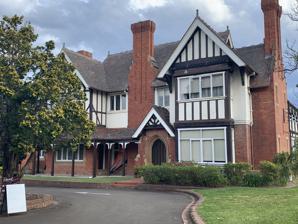
Building: West Maling
Country: Australia
Year built: 1889
Not to be confused with West Malling , England. Historic site in New South Wales, Australia West Maling West Mailing, pictured in October 2021. Location 663-665 King Georges Road , Penshurst , Georges River Council , New South Wales , Australia Coordinates 33°57′58″S 151°05′40″E / 33.9662°S 151.0944°E / -33.9662; 151.0944 Built 1889 Built for Albert Bythesea Weigall Architect Richard Norman Shaw (attributed) Architectural style(s) Federation Queen Anne Owner Australian Evangelist Association New South Wales Heritage Register Official name West Maling (Revival Life Centre); Weigall House Type State heritage (built) Designated 2 April 1999 Reference no. 269 Type House Category Residential buildings (private) Builders Charles Halstead (supervising architect) Location of West Maling in Sydney Show map of Sydney West Maling (Australia) Show map of Australia West Maling is a heritage-listed former residence and now ecclesiastical centre and administration building located at 663-665 King Georges Road , Penshurst , Georges River Council , New South Wales , Australia. Its design is attributed to Richard Norman Shaw who is likely to have influenced its design, and built by Charles Halstead the supervising architect. It is also known as West Maling (Revival Life Centre) and Weigall House . The property is owned by Australian Evangelist Association. It was added to the New South Wales State Heritage Register on 2 April 1999. History Penshurst Early botanist Dr Robert Townson (1763-1827) received one of the first land grants in this area. The 650 hectares (1,605 acres) he was granted in 1808, were west of the present King George's Road, extending to today's Boundary Road. In 1809 he received another 165 hectares (408 acres) north of his original grant. His property passed to John Connell in 1830, whose name was taken for a subdivision of the land in 1869. J. C. and E. P. Laycock acquired the land and carried out the subdivision, which they called 'Connell's Bush', the western part of which was bought by Thomas Sutcliffe Mort (who had large land holdings in the district before 1861 and bought the south-western section of Townson's 1808 grant). Located on the Illawarra railway line between Hurstville and Mortdale . The early work in this area was timber-cutting and small farming. The railway came through in 1886 and opened up the suburb as a residential area: the platform was established in 1890. A former Governor-General of Australia , Lord de L'Isle, whose family seat in England is Penshurst Place, visited the suburb in 1961 during his term of office (1961–65). Penshurst in Kent has the same misty quality that Penshurst, Sydney had in earlier times, when southerly winds blew a sea mist across from Oatley Bay on the Georges River . Today the larger number of buildings in the area make this quality less evident. West Maling West Maling on King Georges Road (formerly Belmore Road) was built in 1889 for Albert Bythesea Weigall , a former Headmaster of Sydney Grammar School and was originally named Weigall House. Weigall lived there until 1912. Weigall was born in Nantes, France in 1840 and later became possibly the most famous headmaster of Sydney Grammar School, a position he enjoyed and held with notable success from 1866-1912. He built West Mailing as his home on top of a hill in Penshurst where it still has a commanding view over Botany Bay . This grand mansion in the Elizabethan Tudor style is thought to be a rare example of the work of the English architect, Richard Norman Shaw . Its construction was supervised by local architect, Charles Halstead, the final cost being A£ 3,561, 10 shillings and tuppence. It is conspicuous amongst the many red brick mansions of Sydney's late Victorian period because of the Federation Queen Anne style of its architecture and the quality of its detail. It is an exceptional and rare example of that period from the mid-1860s onwards which was popularised by the English architects, William Eden Nesfield and Richard Norman Shaw and their followers. It appears to be the earliest Queen Anne design to appear in Sydney. The original garden was set out during the Federation period and from the beautiful wrought iron carriage gates set between pillars a privet hedge extended along Penshurst Avenue. Some of this had to be removed in 1983 to allow builders access to build the underground chapel and avoid damaging these gates. The Weigall family enjoyed an elegant lifestyle. A broad front garden once separated the house from King Georges Road, until part was resumed by Kogarah Council for road widening in December 1970. The history of ownership is uncertain between 1912 and 1960. The property had been lived in by a succession of families until 1953. On 27 August 1953 the property was bought by the Oblate Fathers , a Roman Catholic Order of Priests devoted to religious education and counselling. From here they conducted what was virtually a Theological Correspondence School which, pre-computers, required the installation of a printing press. Their lifestyle was spartan. Each father slept on a stretcher bed alongside his massive oak desk where he worked during the day but in spite of their frugal lifestyle, high maintenance costs and rising rates forced the Oblate Fathers to relocate. On 17 May 1972 the property was sold to Norman Lloyd Armstrong of Sylvania , Gordon Barnard Gibbs of Wentworthville , both Ministers of Religion, and Mrs Ruth Margaret Harvey of Caringbah , as Trustees for the Revival Life Assembly. This is an Assemblies of God Church, a non-denominational religious group worshipping in an evangelistic charismatic way. The ballroom in became a chapel but as church membership grew there was a need to increase in size the meeting area. In 1981 Kogarah Council sought advice from the Heritage Council in relation to the proposed erection of a new chapel in the front garden of the property. Whilst the existing building was not to be physically affected by the proposed chapel, Kogarah Council considered that the design and location of it could significantly detract from the appearance of the building. At that time West Maling was the administrative and ecclesiastical centre of the Australian Evangelistic Association and is known as its Revival Life Centre. The Heritage Council considered the matter and an Interim Heritage Order was placed over the property on 31 July 1981. Following liaison and consultation between the Australian Evangelistic Association and the Heritage Council and employment of an architect, a satisfactory chapel was designed and built. In 1983 architects Noel Bell and Rose-Marie Willett of Noel Bell Ridley Smith & Partners were given a brief to design a chapel which would accommodate 350 people and at the same time preserve the house and protect the century-old trees that surrounded it. This was accomplished by building the chapel underground beneath a car park at the front of the building. Constructed of concrete and coloured deep brown to blend with the warm toned brickwork of West Maling, the new chapel has galleries which bring its capacity up to 400 people. The project also sought to provide minister's offices, book and tape library and a mothers' room for infants. The problem of providing the required accommodation plus parking on the site for 31 cars and a one-way road system, seemed at first insoluble, as the garden formed an important part of the property's character. A separate low-key building with minimal impact on existing structures and landscape features was chosen. The natural fall of the land to the south and presence of a former tennis court at a lower level to the house suggested a design in which the bulk of the new building could be cut into the hillside so the roof of the building could act as a natural extension to the main garden front without visually obstructing West Maling. This roof was then designed to act as a car parking area with access to the original circular drive and entry gates. In general terms the existing landscaping was substantially retained and supplemented with new trees to restore the enclosure of West Maling along the Penshurst Avenue frontage. In recognition of its historic and architectural significance a Permanent Conservation Order was placed over the property on 2 December 1983. The new chapel was sited to allow for preservation of as many mature trees as possible. The roof serves as a car park, backed by a row of brush box (Lophostemon confertus), so does not detract from the stately old house. The colour of the new building matches the old in its rendered finish and the descending entry steps are partly concealed by a pergola festooned with potato vine (Solanum jasminoides). One of the trees removed for construction was a large jacaranda. A semi-mature golden false-cypress (Chamaecyparis lawsoniana 'Crippsii') in a circular bed opposite the front door also added to the gold and green theme. In consultation with the architects and clients Mary Davis designed the gardens which were to enhance the new building while relating to the Tudor (Revival) style residence and the clients' requirements relating to ongoing maintenance. A yellow, white and blue colour scheme was used, Kentia palms (Kentia spp.) in shady areas and blue and white Cape leadwort (Plumbago capensis) used extensively. The privet hedge was removed and replaced with plumbago. New trees include jacaranda, golden honey locust (Gleditsia triacanthos 'Sunburst') and evergreen magnolia (M.grandiflora). Low maintenance shrubs included Abelia x grandiflora and A.g.'Variegata', sweet box (Murraya paniculata), St.John's wort (Hypericum patulum), bird-of-paradise flowers (Strelitzia spp.)(already existing on site) and golden breath-of-heaven (Diosma). Below the brush box trees shrubs and ground covers of heavenly bamboo (Nandina domestica), box (Buxus microphylla), some existing tree ferns (Cyathea sp.), kaffir lilies (Clivia miniata), peacock iris (Dietes grandiflora), cast-iron plants (Aspidistra elatior), variegated spider plants (Chlorophytum comosum 'Variegatum') and periwinkle (Vinca major) have been planted in drifts. In 1984 through the Heritage Assistance Program a dollar for dollar grant of $6,000 was provided to the Revival Life Centre Church to assist in the repainting of West Maling. Today West Maling is a vibrant religious centre and because of the purpose for which it was used over many years, it has survived undamaged and in excellent condition. West Maling was transferred to the NSW State Heritage Register on 2 April 1999. Description Grounds and garden A broad front garden once separated the house from King Georges Road, until part of the frontage was resumed by Kogarah Council for road widening in 1970. Wrought iron gates between rendered pillars open onto an entry drive with bull nosed brick edging. To the front and sides of the house, the original garden and driveways remain. Mature pines, Prunus sp., palms and an avenue of brush box (Lophostemon confertus) are the predominant planting. The fine mature trees in the North-east corner of the site (i.e.: corner of King Georges Road and Penshurst Avenue)(black bean (Castanospermum australe), Himalayan cedar (Cedrus deodara), Moreton Bay fig (Ficus macrophylla), silky oak (Grevillea robusta), 7 existing camphor laurels (Cinnamommum camphora), Norfolk Island pine (Araucaria heterophylla) and the mature Himalayan cedar and Norfolk Island pine immediately to the north-west of the new chapel (1982) are unaffected by the new work and are retained. A 1/1983 landscape plan (Mary Davis Landscape Consultant) notes existing trees (all of the above ones plus) including on the north-east boundary (King Georges Road side) 2 existing Ochna serrulata, further south (adjoining the new chapel) existing palm seedlings, Cotoneaster pannosa, aged juniper (recommended to be replaced later with a black bean), existing oleander (near steps off King Georges Road to access the new chapel). This plan notes on the south of the side lawn east of the house (near the new chapel) an existing juniper (Juniperus sp.), and another Himalayan cedar (closer to the house). On the southern boundary (by the new chapel) it notes 4 existing African olives (Olea europaea var. Africana), 1 heavenly bamboo (Nandina domestica), 2 existing tree ferns (Dicksonia antarctica), Philodendron selloum, and further west, a fruit salad plant (Monstera deliciosa). In the south-western corner (car parking area) it notes 5 existing brush box (Lophostemon confertus), a red hibiscus, existing golden cypress (Cupressus brunniana 'Aurea'), climbing roses and picking garden running along the western boundary to the north. In the north-western corner still on the western boundary it notes existing red and white oleanders (Nerium oleander cv.s), and an existing Browallia sp. On the northern (Penshurst Road) boundary it notes an existing privet hedge (recommended for replacement with one of Plumbago auriculata). Flanking the original driveway entrance on this boundary it notes an existing Port wine magnolia (Michelia figo) on the west, and a Bougainvillea trailli on the eastern side. In the circular bed in the carriage loop is an existing golden dwarf cypress (Chamaecyparis lawsoniana cv., possibly C.l.'Crippsii'. Lawns (presumably original are on the north of the house and to the east of the drive in the north-eastern corner. Around the house, the Davis plan notes on the northern facade , a bed containing existing (and recommended new) roses, a "Cecile Brunner" rose existing on a pergola at the north-eastern corner of the house, a perennial picking garden featuring Shasta daisies, perennial phlox, gold and white tall bearded Iris, Canterbury bells etc. To the south-eastern corner of the house is an existing picking garden beside an area of lawn, 2 existing camellias, existing stone paved area with a well in it. South of the house is another paved area, with an existing African olive, pruned to shrub size. Azaleas must have existed then in the front perennial garden, as these were recommended for transplanting behind (west of) the house in expanded garden beds in front of blank walls and plumbing on wall surfaces). The new chapel was sited to allow for preservation of as many mature trees as possible. The roof serves as a car park, backed by a row of brush box (Lophostemon confertus), so does not detract from the stately old house. The colour of the new building matches the old in its rendered finish and the descending entry steps are partly concealed by a pergola festooned with potato vine (Solanum jasminoides). One of the trees removed for construction was a large jacaranda. A semi-mature golden false-cypress (Chamaecyparis lawsoniana 'Crippsii') in a circular bed opposite the front door also added to the gold and green theme. In consultation with the architects and clients Mary Davis designed the gardens which were to enhance the new building while relating to the Tudor (Revival) style residence and the clients' requirements relating to ongoing maintenance. A yellow, white and blue colour scheme was used, Kentia palms (Kentia spp.) in shady areas and blue and white Cape leadwort (Plumbago capensis) used extensively. The privet hedge was removed and replaced with plumbago. New trees include jacaranda, golden honey locust (Gleditsia triacanthos 'Sunburst') and evergreen magnolia (M.grandiflora). Low maintenance shrubs included Abelia x grandiflora and A.g.'Variegata', sweet box (Murraya paniculata), St.John's wort (Hypericum patulum), bird-of-paradise flowers (Strelitzia spp.)(already existing on site) and golden breath-of-heaven (Diosma). Below the brush box trees shrubs and ground covers of heavenly bamboo (Nandina domestica), box (Buxus microphylla), some existing tree ferns (Cyathea sp.), kaffir lilies (Clivia miniata), peacock iris (Dietes grandiflora), cast-iron plants (Aspidistra elatior), variegated spider plants (Chlorophytum comosum 'Variegatum') and periwinkle (Vinca major) have been planted in drifts. House: West Maling is one of the purest examples of the Queen Anne style evidenced. It is therefore likely to be a copy of an English residence. The work of British Architect Norman Shaw is likely to have influenced its design. Constructed in a warm brick in English bond , it is a particularly attractive two storey residence featuring steeply pitched slate roofs, ornate brick chimneys , stained glass windows and Tudor influenced battening . The gable ends are of timber and stucco. The verandah features timber posts with ornamental brackets and the chimneys rising high above the high gabled roof are a dominant feature. Admission to the house is through a massive cedar panelled front door set into a sandstone arch with Gothic flutings . The entry porch is decorated with mosaic artistry. Interior doors are between three and four inches thick and have arched heads set into inverted arch architraves which are said to appear more Medieval than Elizabethan. A pair of stained-glass Inglenook windows date the building to AD 1889. The ballroom retains the original set of six stained-glass windows depicting English poets and essayists: Geoffrey Chaucer, William Shakspeare (sic), John Milton, John Bunyan, Edmund Spicer and Francis Bacon. Facing these windows is a low dais on which musicians once performed. This room in later years became a chapel. The joinery includes carved cedar mantelpieces, the one in the dining room having a carved panel bearing a crest and the motto "Semper Fidelis" (always faithful), and some rooms have pressed metal ceilings . Internally and externally virtually all the original joinery remains. Of particular interest is the pointed arch shape to the top of the doors and the fireplaces and inglenook in the living room. Chapel (1983): Underground structure with roof top car parking. Concrete construction coloured deep brown to tone in with house. Galleries bring its seating capacity to 400. Condition As at 8 February 2006, the setting modified significantly by 1982 underground chapel and above-roof parking, and additional car parking to the south-west (rear) of the house/property. Several trees removed. Internally and externally virtually all the original joinery remains as do the original driveways and gardens. Modifications and dates 1982 - approval to construct a 350 seat chapel below ground at the side (south-east) of the building near to King Georges Road, with off street parking above it on the rooftop. Removal of trees: a young jacaranda, a number of conifers bordering the old access lane near the S-E boundary, a spruce within the old tennis court area and 2 brush box trees to enlarge the driveway area and provide additional parking at the rear of the house. Heritage listing As at 15 March 2006, West Maling has a high level of aesthetic significance at a state level as one of the purest examples of the Queen Anne style of architecture existing today and it is thought to be the first of its type of residence built in Australia. Its significance is enhanced by its retention internally and externally of virtually all the original joinery, its original driveways and part of its original gardens. It has historical associations with Albert Bythesea Weigall, the first headmaster of Sydney Grammar School, having been built in 1889 for his residence. The site has acquired social significance at a local level for its continued use by the Revival Life Centre as a church since the 1980s and prior to this time its use as a monastery. West Maling was listed on the New South Wales State Heritage Register on 2 April 1999 having satisfied the following criteria. The place is important in demonstrating the course, or pattern, of cultural or natural history in New South Wales. It was built in 1889 for Albert Bythesea Weigall, the first headmaster of Sydney Grammar School. The place is important in demonstrating aesthetic characteristics and/or a high degree of creative or technical achievement in New South Wales. West Maling is one of the purest examples of the Queen Anne style of architecture existing today and is thought to be the first of its type of residence built in Australia. See also Architecture portal Australian residential architectural styles References